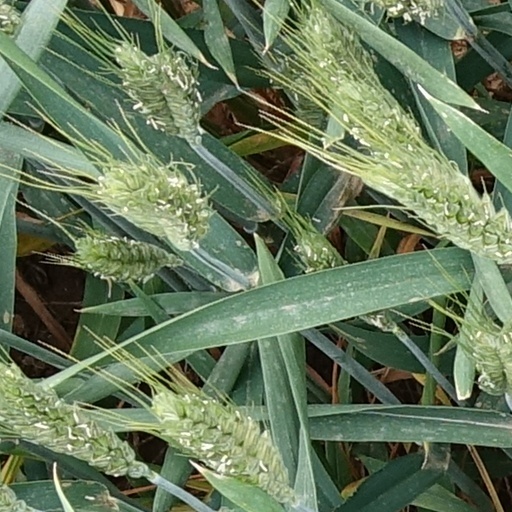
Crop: wheat